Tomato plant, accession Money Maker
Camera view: tilt-top (135 deg); turntable rotation: 330 degrees
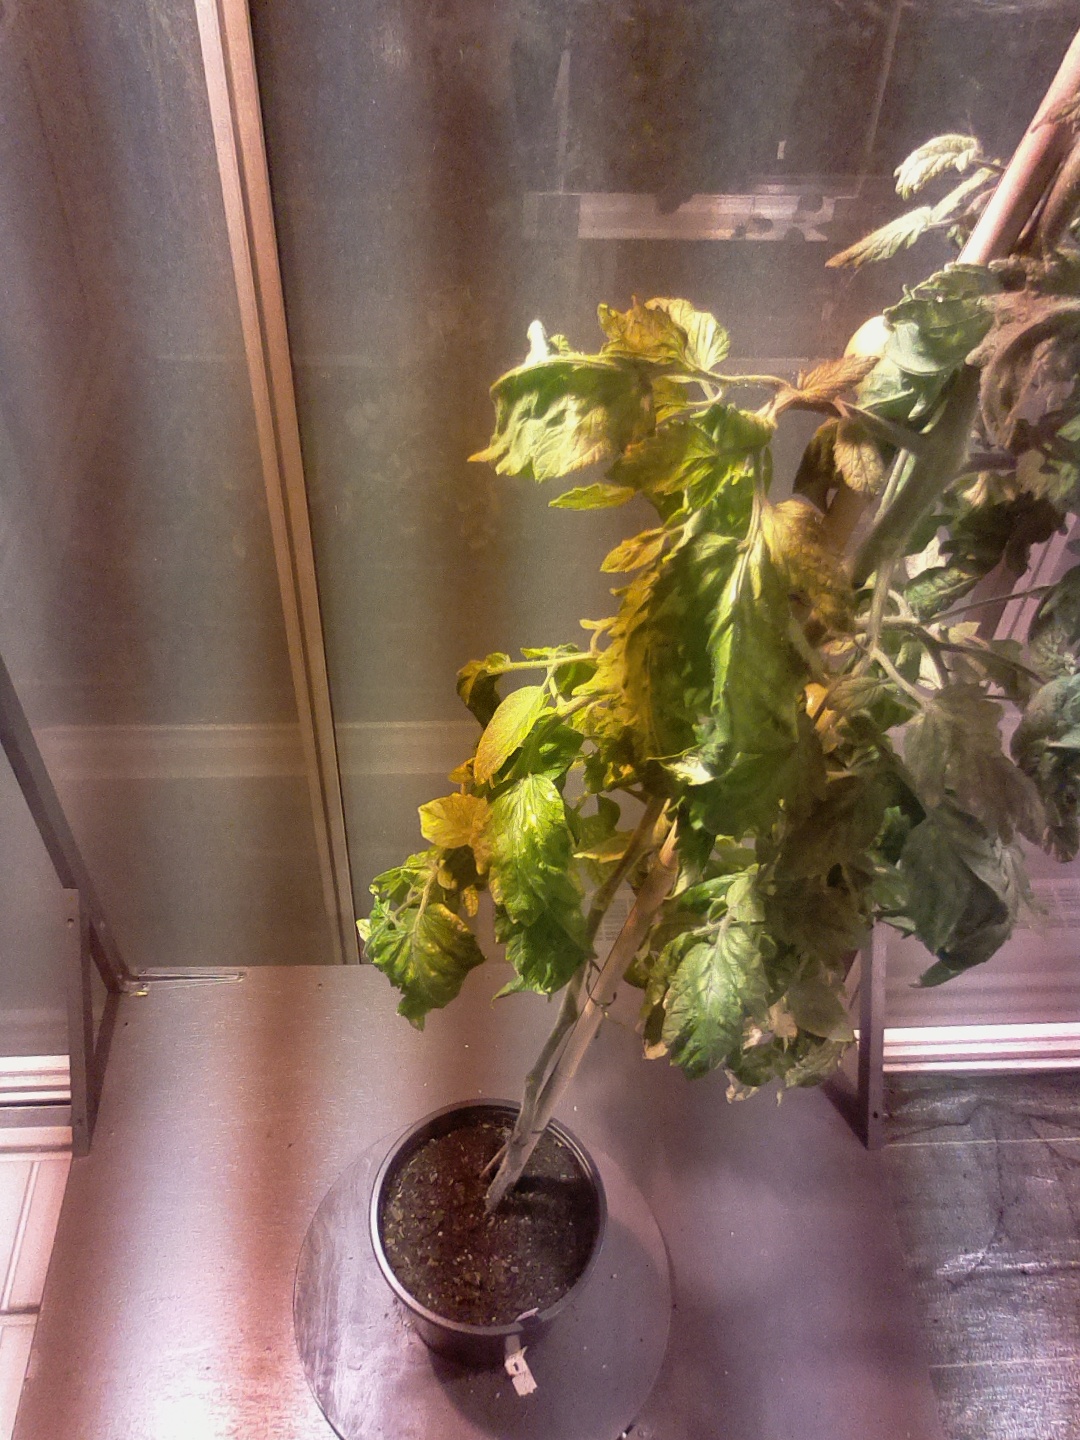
BBCH growth stage 74: 40%-50% of final fruit size